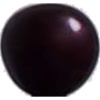
Label: cherry_wax_black